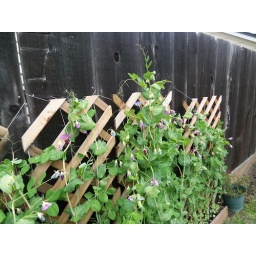
over the lattice & through the fence to the neighbor's house we go